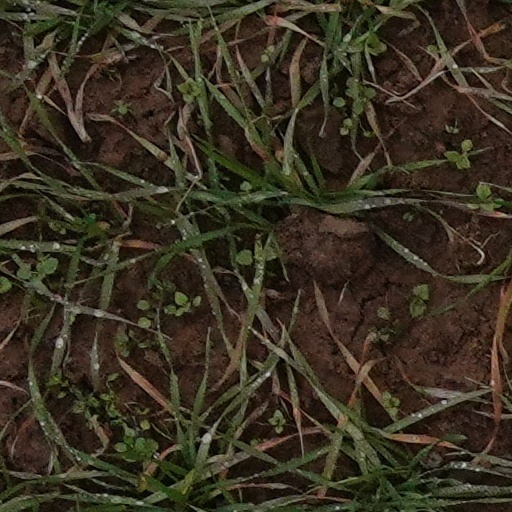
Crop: wheat